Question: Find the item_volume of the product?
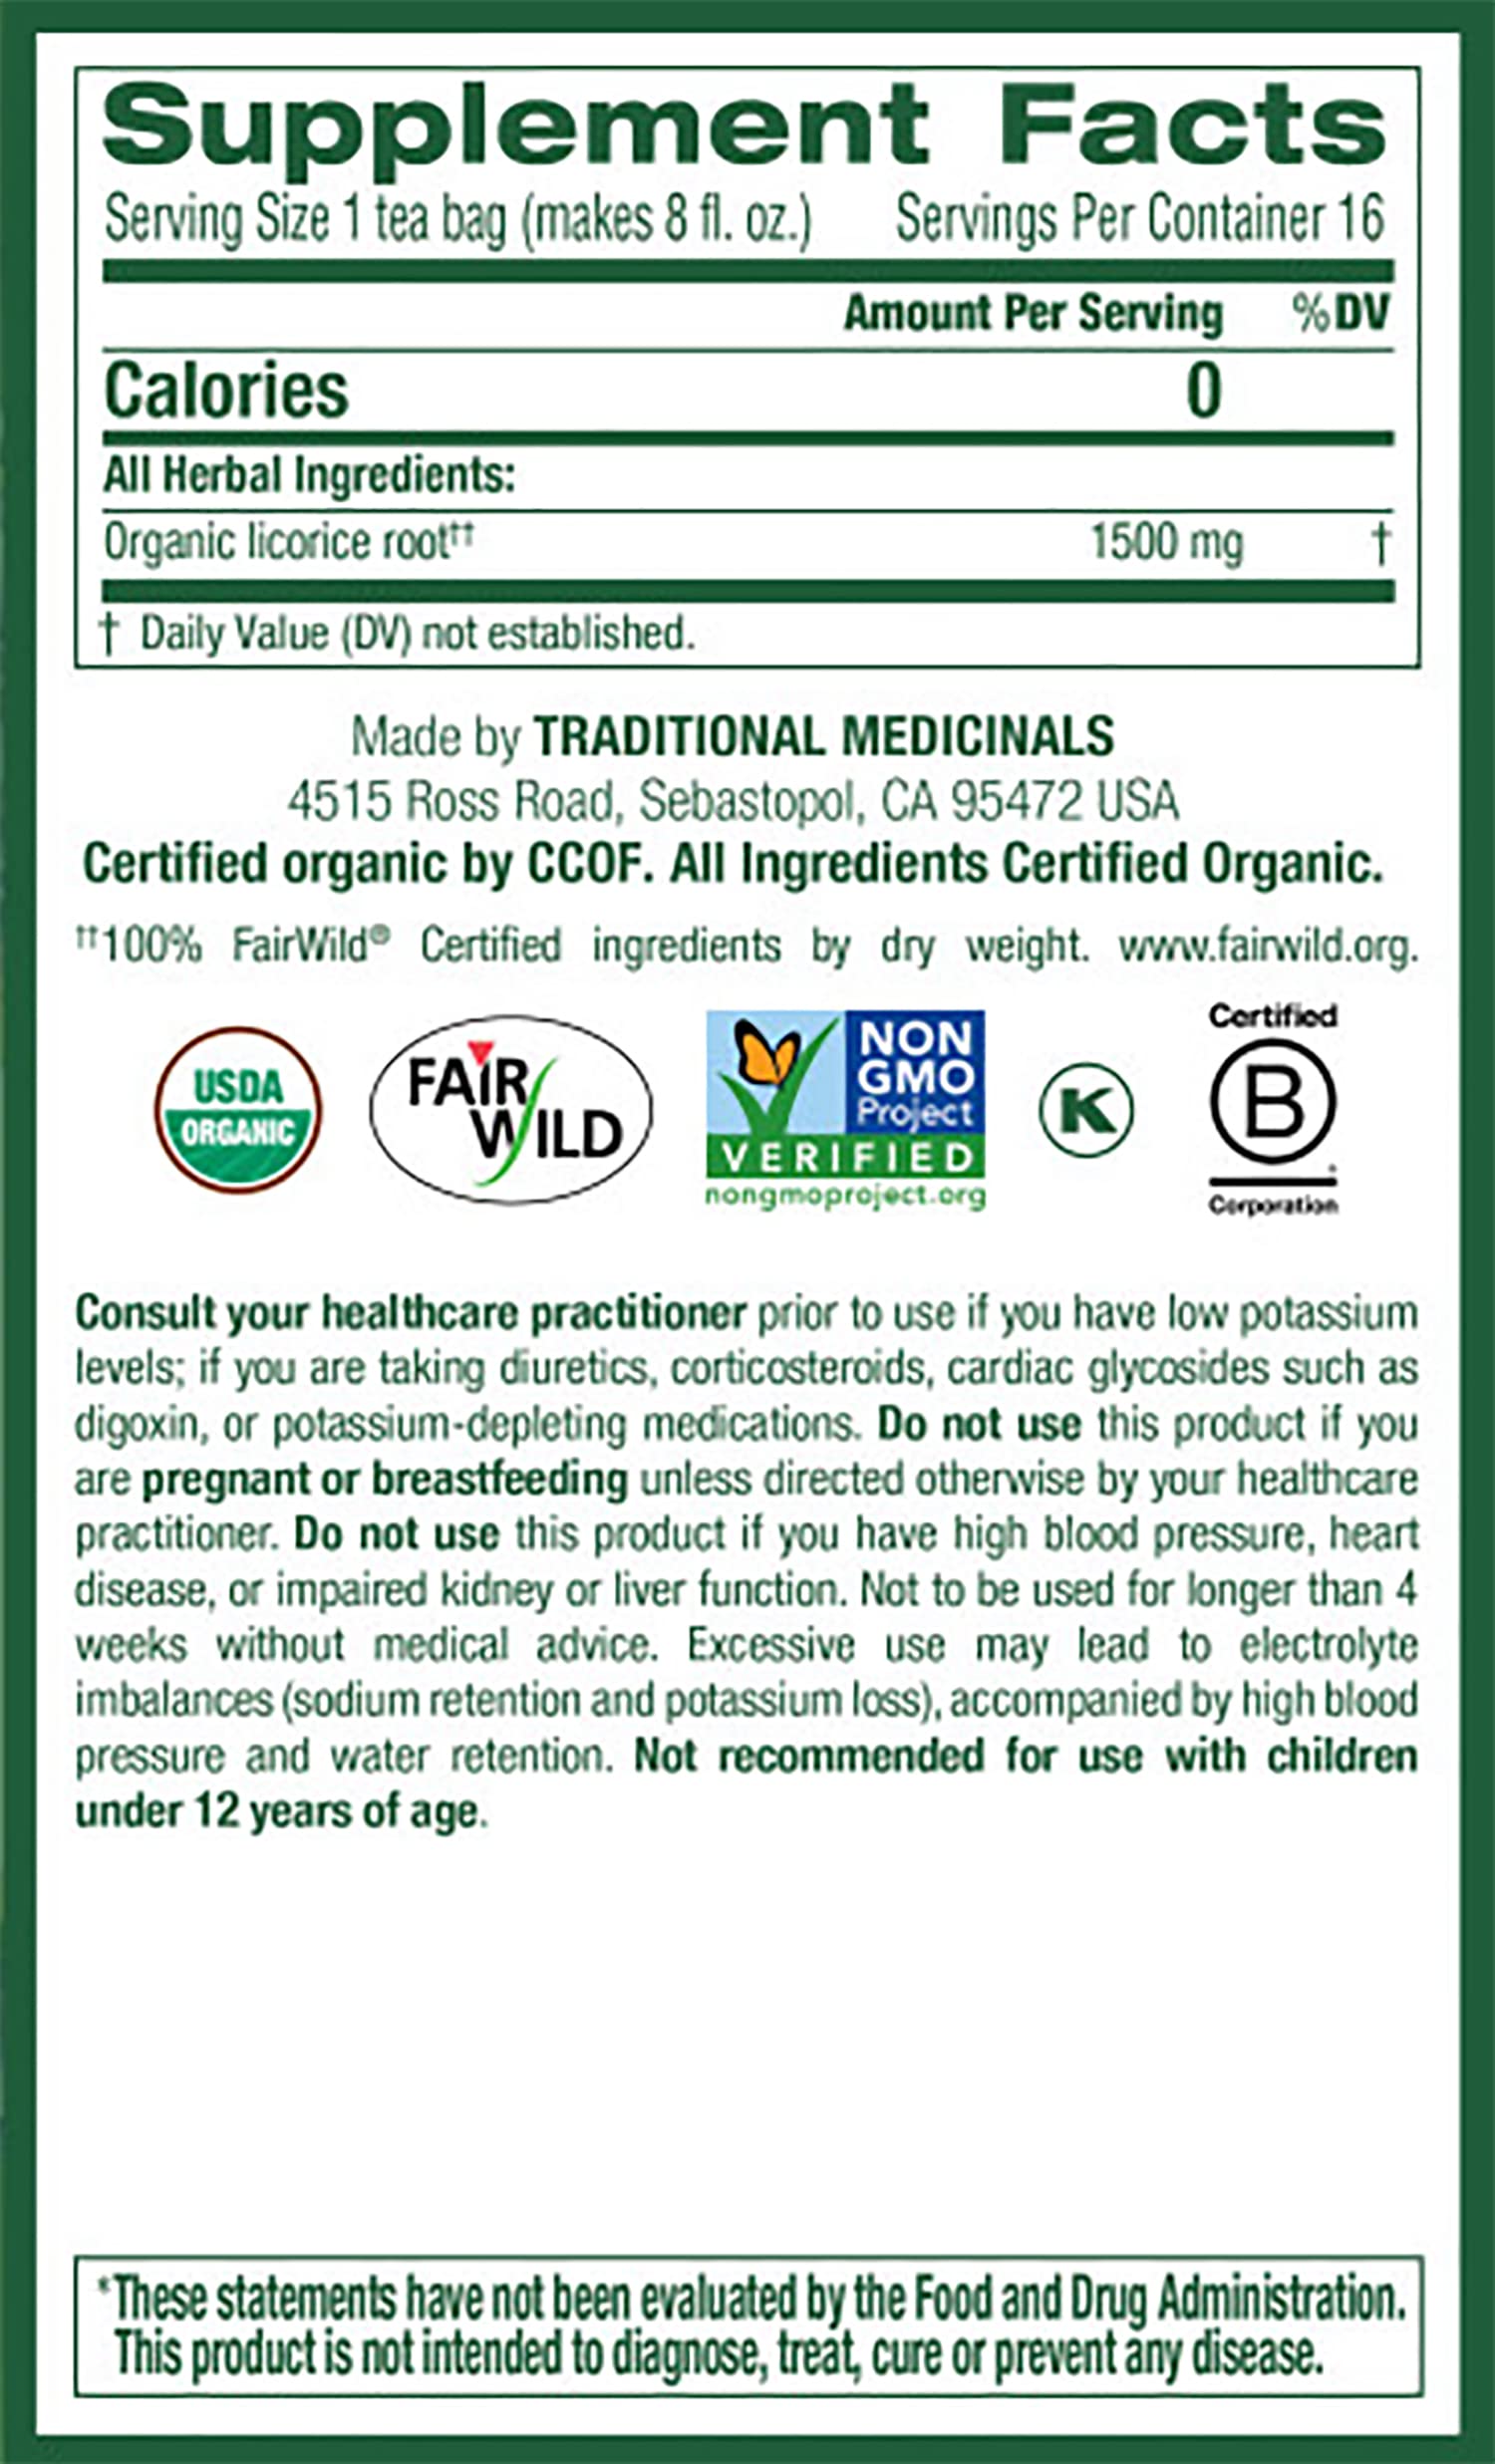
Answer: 8.0 fluid ounce